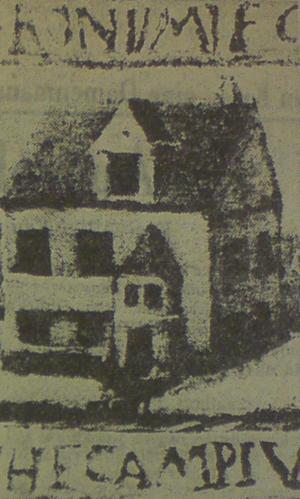
Seekamp / Historie
Billede fra 1586
Seekamp er et tidligere adelsgods i det nordlige Tyskland, beliggende i Jernved nord for Kiel. Hører i dag til bydelen Kiel-Schilksee.